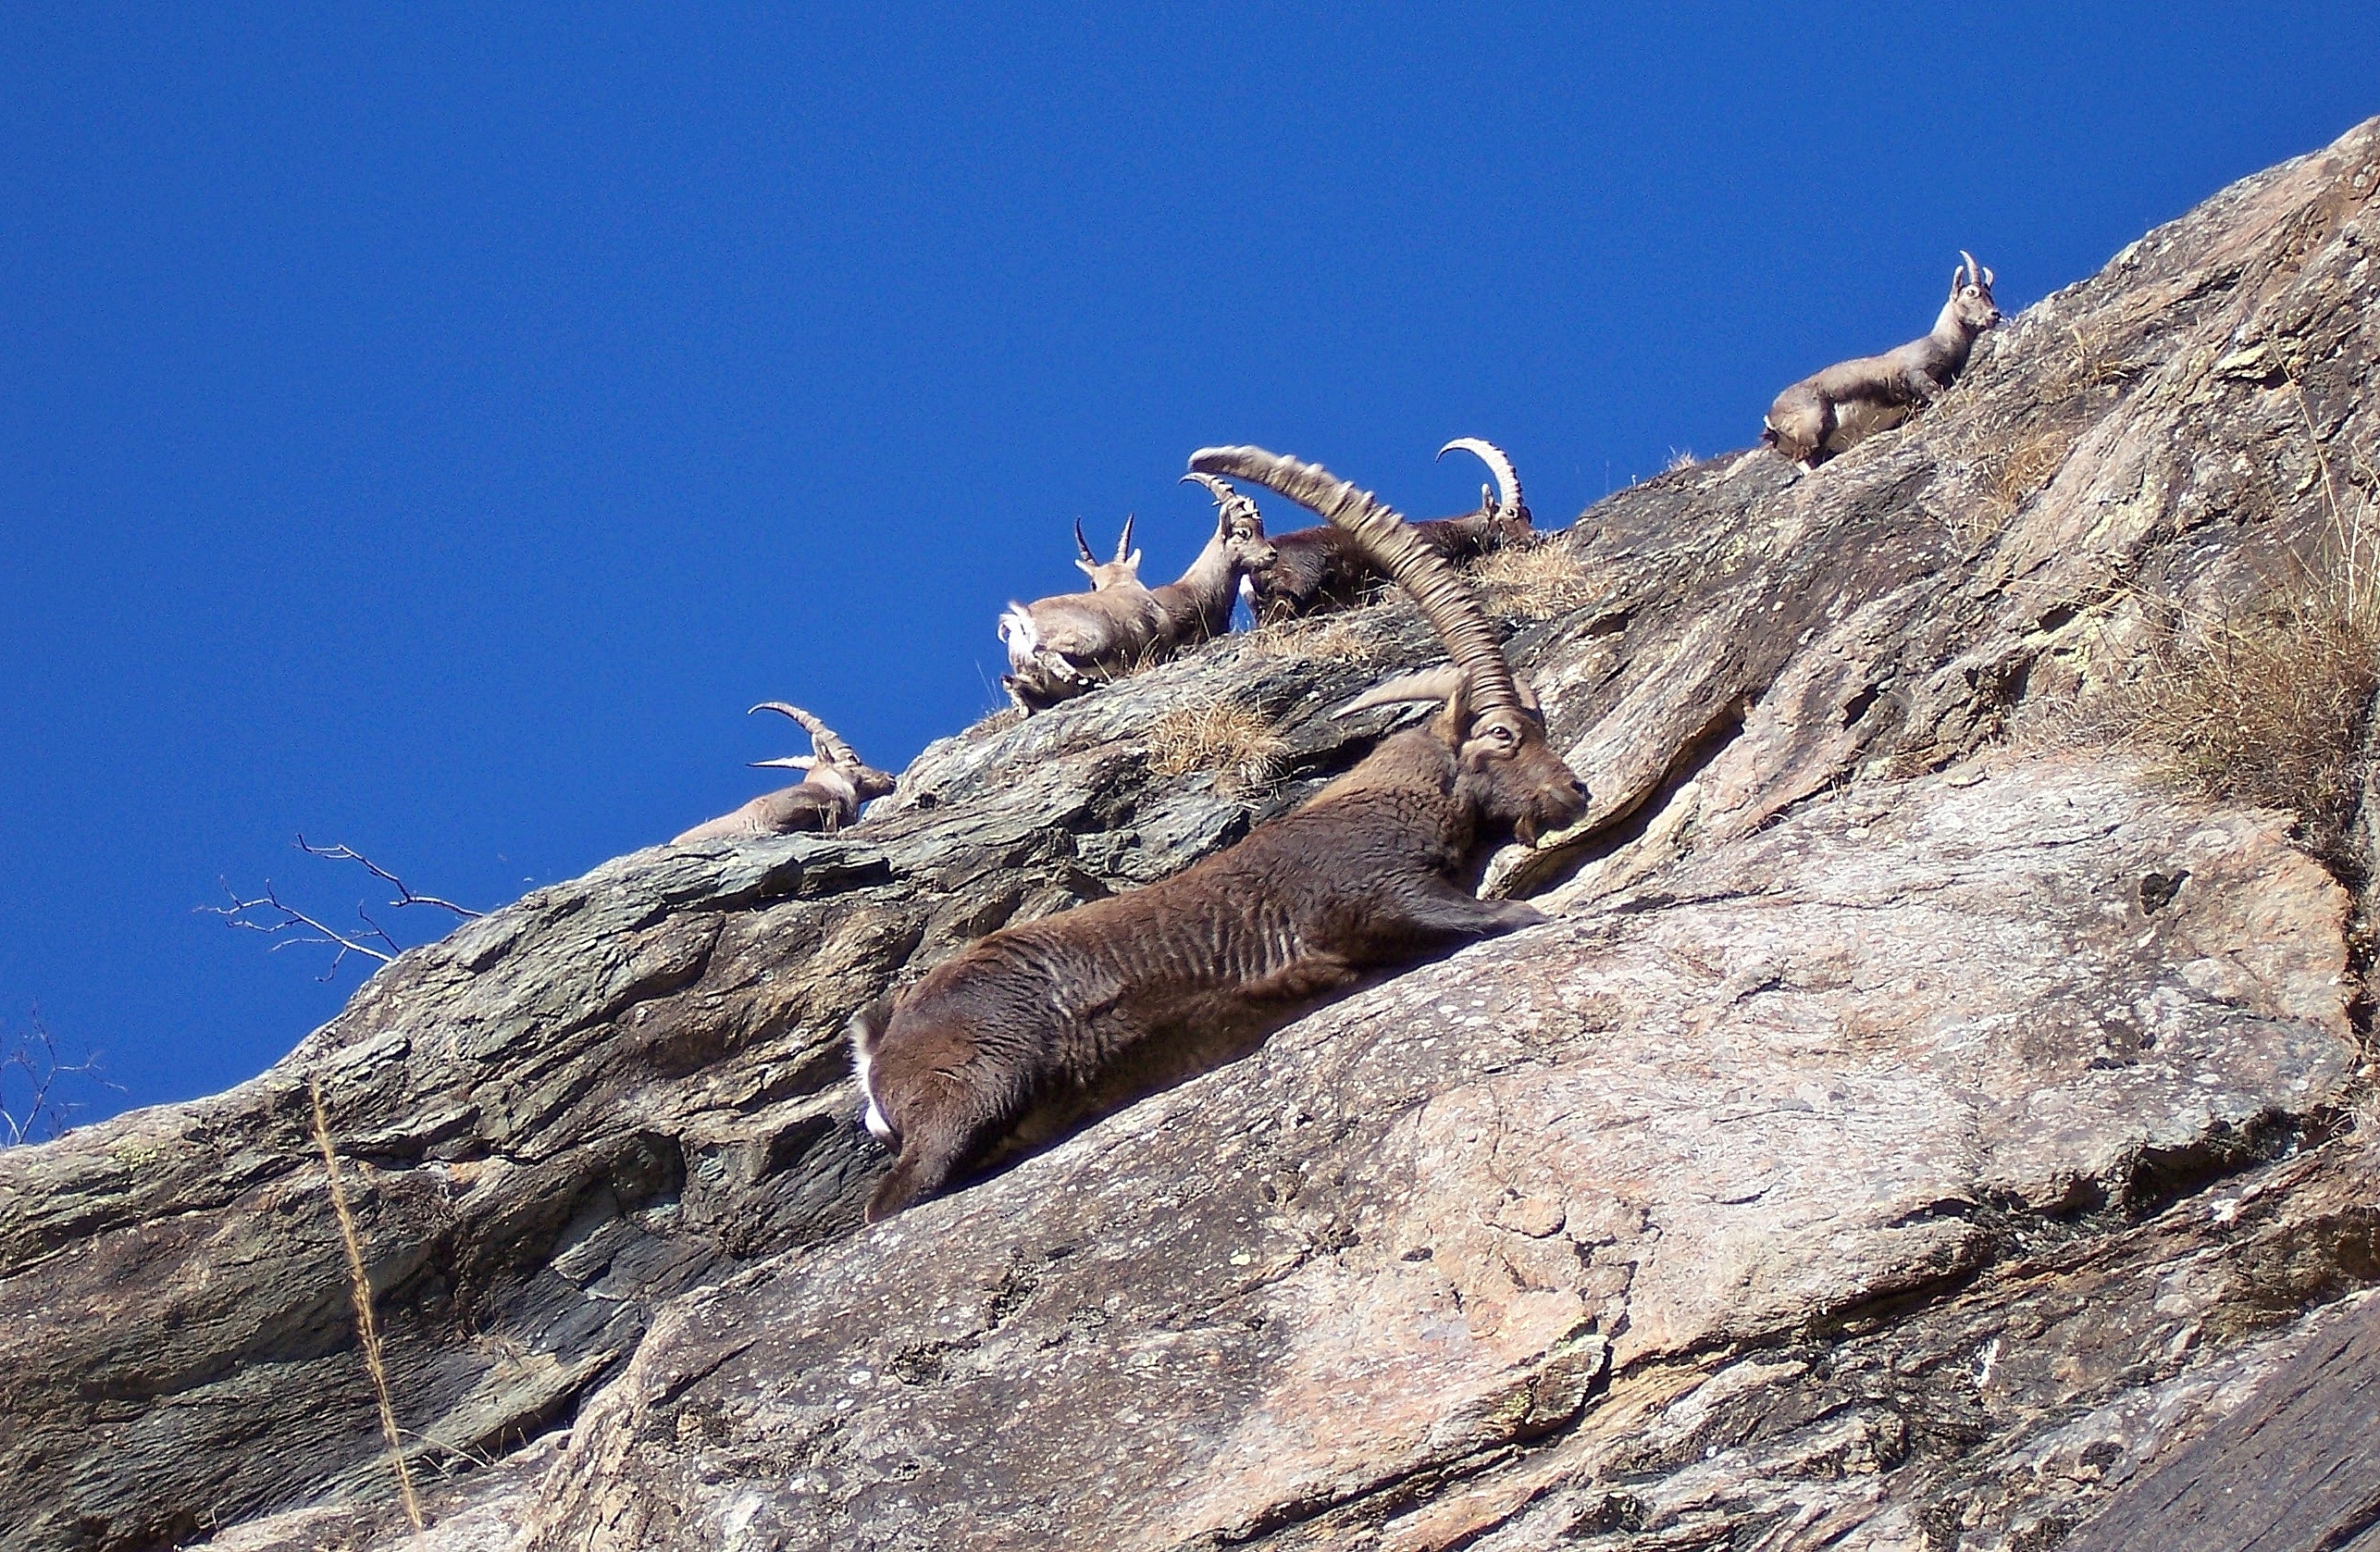
rock, mountain, adventure, mountain range, cliff, rock climbing, terrain, ridge, men, geology, females, ibex, mountainous landforms, geological phenomenon